UEFA Euro 2000 final

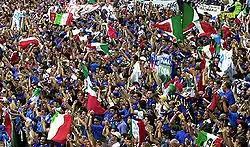
Italian supporters during the final

The final took place on 2 July 2000 at De Kuip in Rotterdam in front of 48,100 spectators and was refereed by the Swedish official Anders Frisk. After three minutes, Totti headed wide from a Fiore corner. Two minutes later, Henry struck a half-volley which hit the Italy goalpost. Both Di Biagio and Cannavaro were booked in the first half for fouls on Henry. Zidane then took a free kick which he shot over the goal.